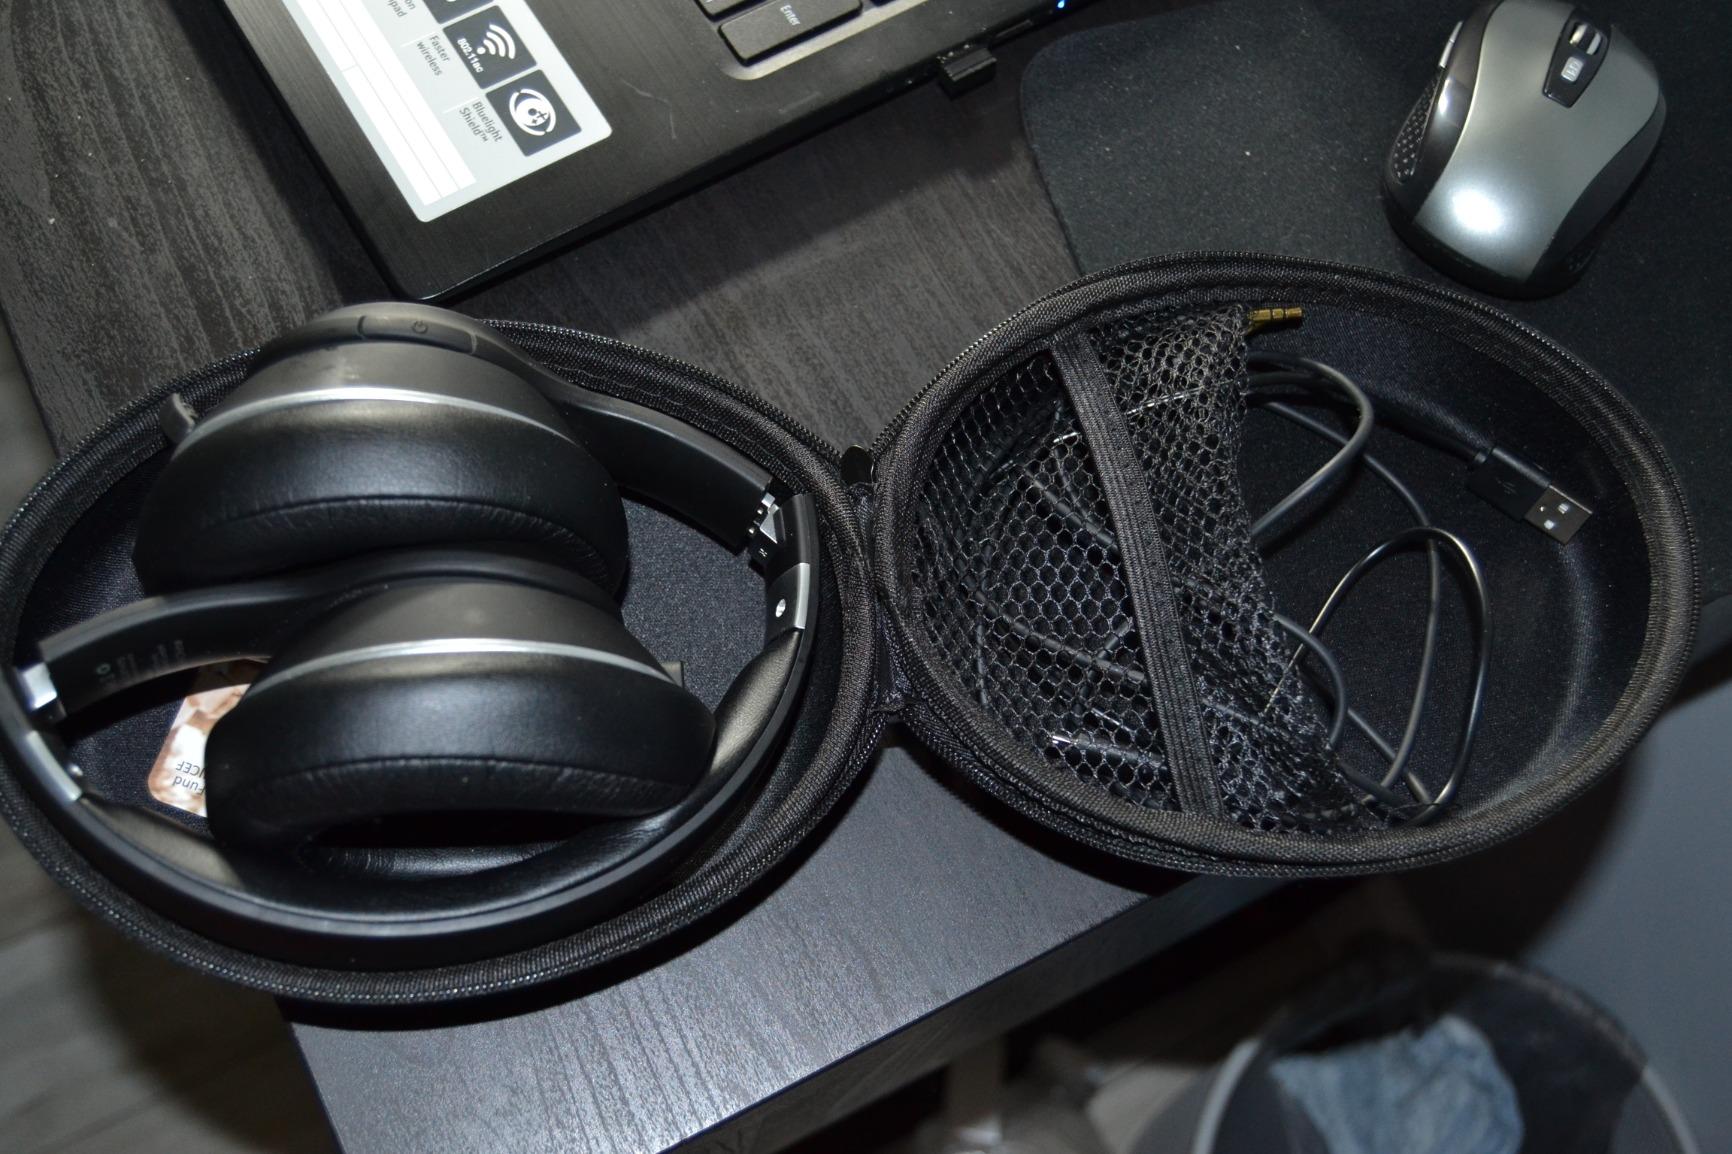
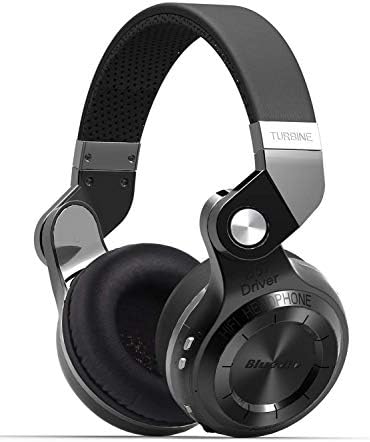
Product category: headphones
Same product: no